List of members nominated to the English parliament in 1653

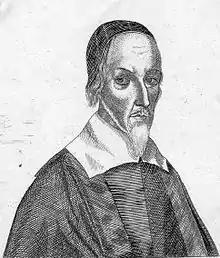
Praise-God Barebone.

This list contains details of the members nominated by Oliver Cromwell and the Army Council in 1653. There were no elections.